Induced seismicity

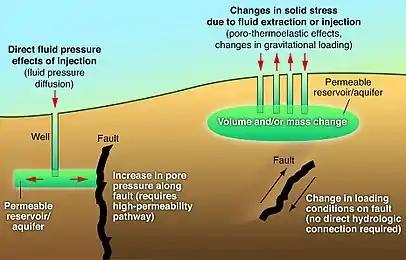
Diagram showing the effects that fluid injection and withdrawal can have on nearby faults can cause induced seismicity.

There are many ways in which induced seismicity has been seen to occur. In the 2010s, some energy technologies that inject or extract fluid from the Earth, such as oil and gas extraction and geothermal energy development, have been found or suspected to cause seismic events. Some energy technologies also produce wastes that may be managed through disposal or storage by injection deep into the ground. For example, waste water from oil and gas production and carbon dioxide from a variety of industrial processes may be managed through underground injection.